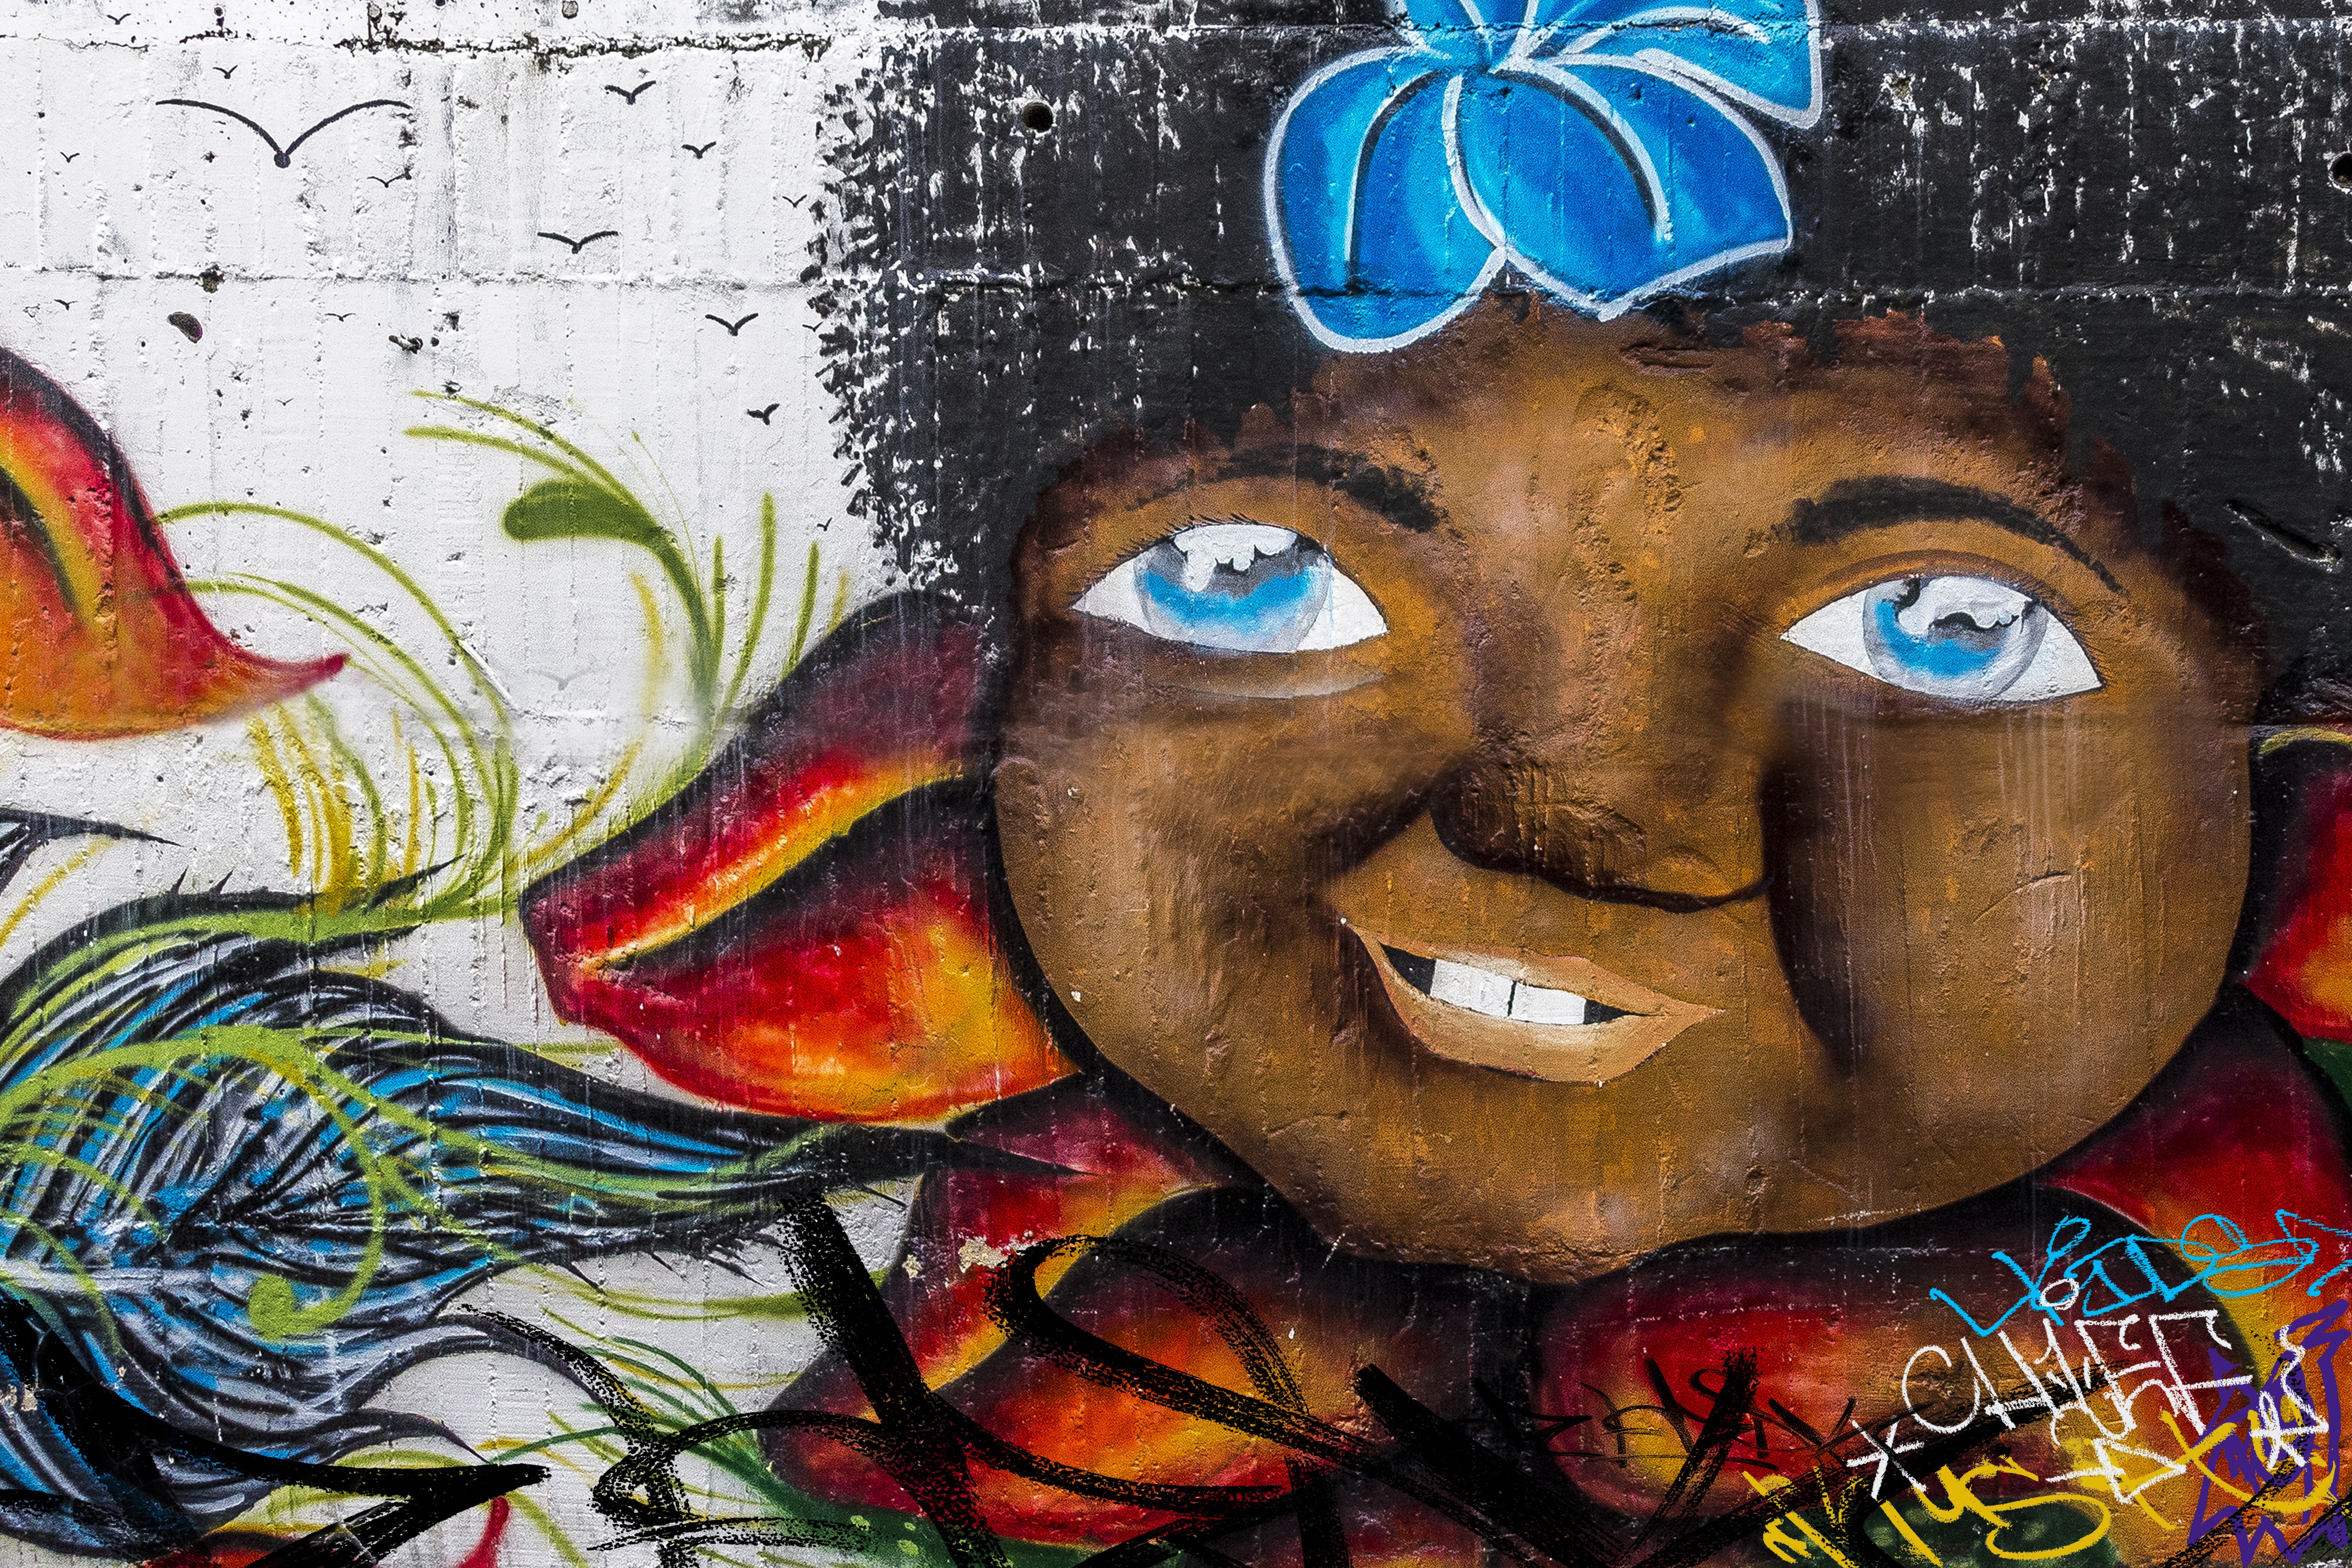
city, urban, artistic, grunge, graffiti, painting, street art, face, art, background, illustration, mural, spray paint, painted, tags, tagging, graffiti wall, graffiti art, modern art, acrylic paint